RAF Sutton Bridge

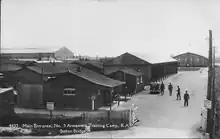
1930s, No. 3 Armament Training Camp, RAF, Sutton Bridge: Airfield west side embankment main entrance. Visible in the far left background is the new Hinaidi type aircraft hangar built during the 1930s replacing two of the airfield's original four Bessonneau type aircraft hangars.

During the Second World War, airfield ground defence at RAF Sutton Bridge consisted an array of Anti-Aircraft (AA) weapons, such as Bofors 40 mm cannons and Lewis or Vickers machine guns, manned by some 66 officers and men of "D" Company 1st Battalion of the Cambridgeshire Regiment, from defences and "pillboxes" distributed around the airfield station perimeter. Two such pillboxes still stand and can be found along the former airfield perimeter (see Pillbox #1: , Pillbox #2: ). As most air raid warnings occurred during the hours of darkness, a searchlight battery operated by 10 men of the Royal Engineers was also present.